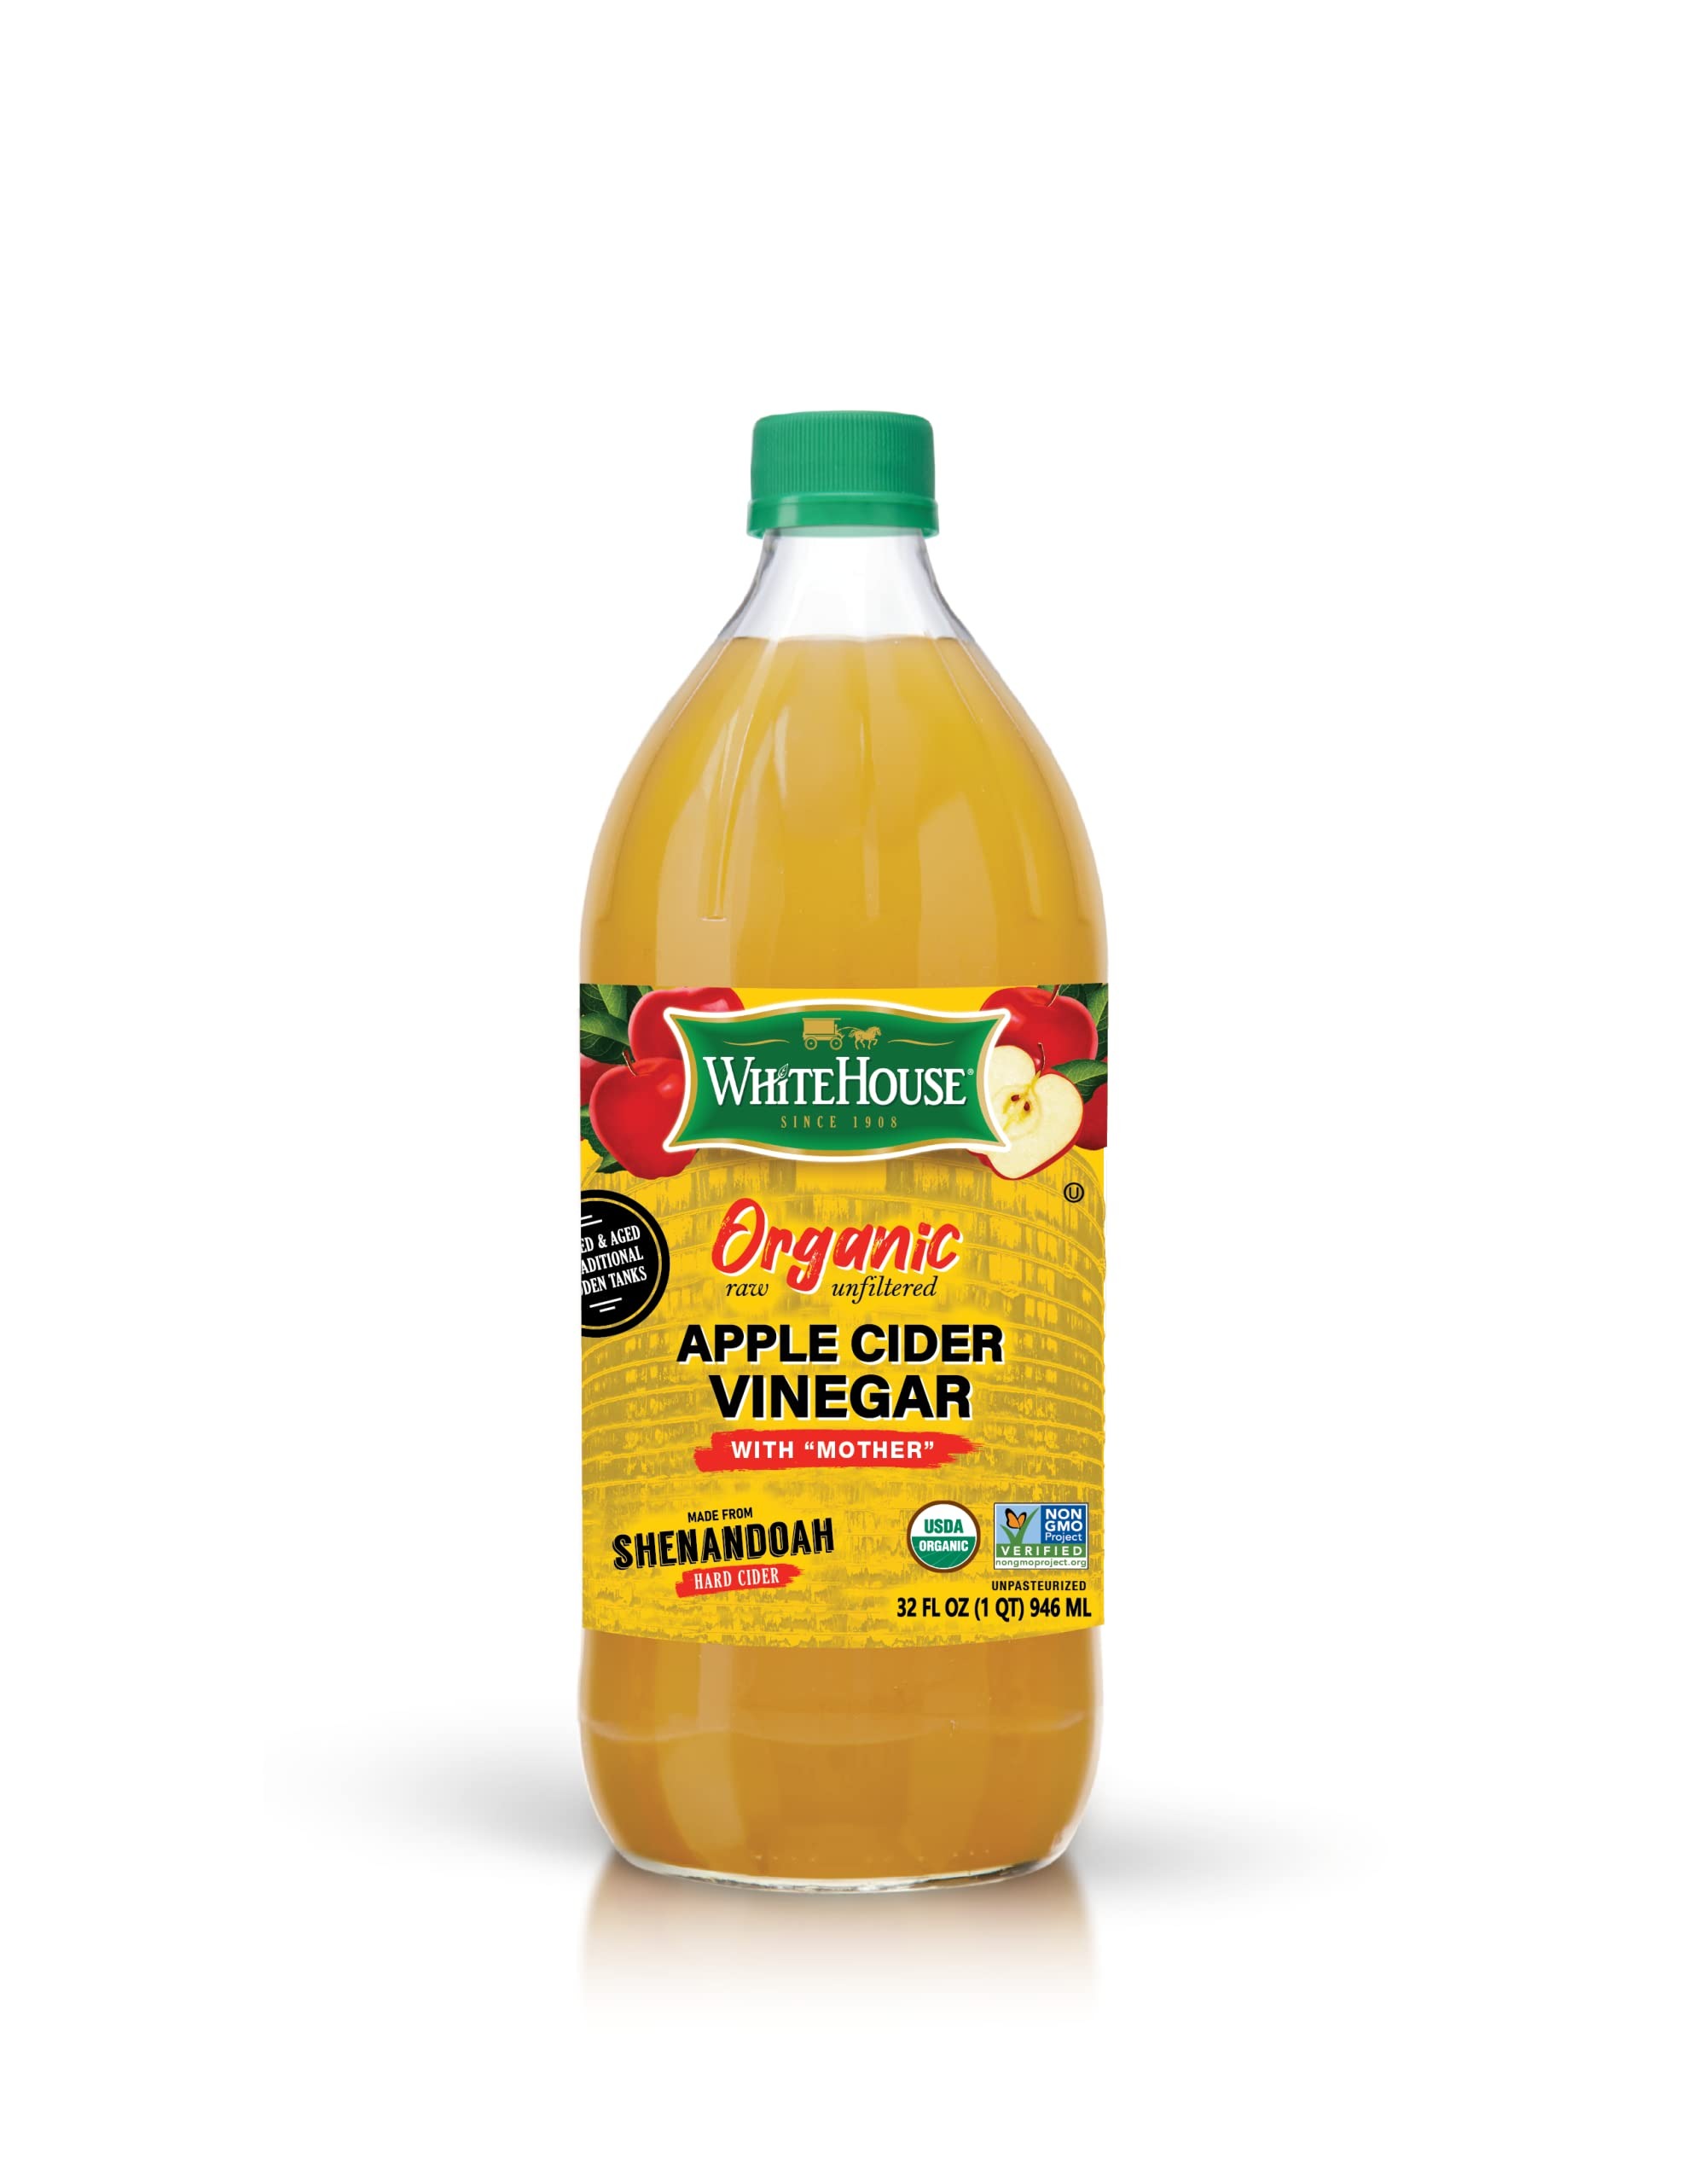
Item Name: White House Raw Organic Apple Cider Vinegar | Unfiltered with the Mother - 32 Ounce Each Bottle (Pack of 2)
Value: 2.0
Unit: Count

Price: 5.97